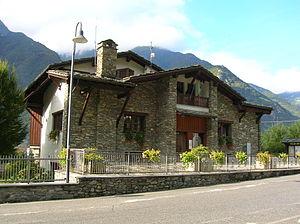
Arnad est une commune italienne de la basse région Vallée d'Aoste.